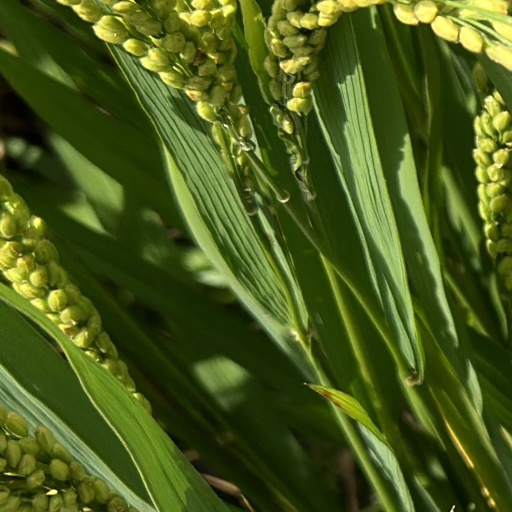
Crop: rice